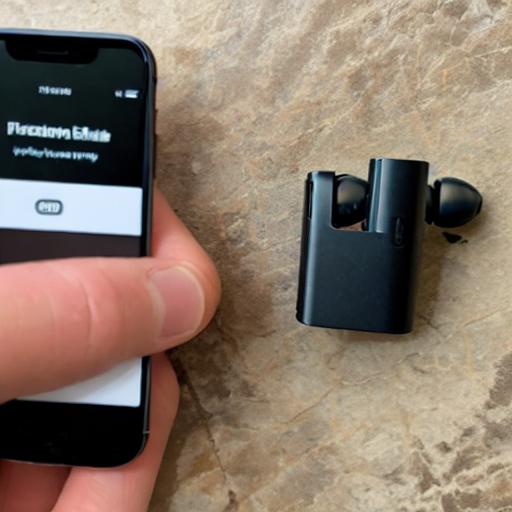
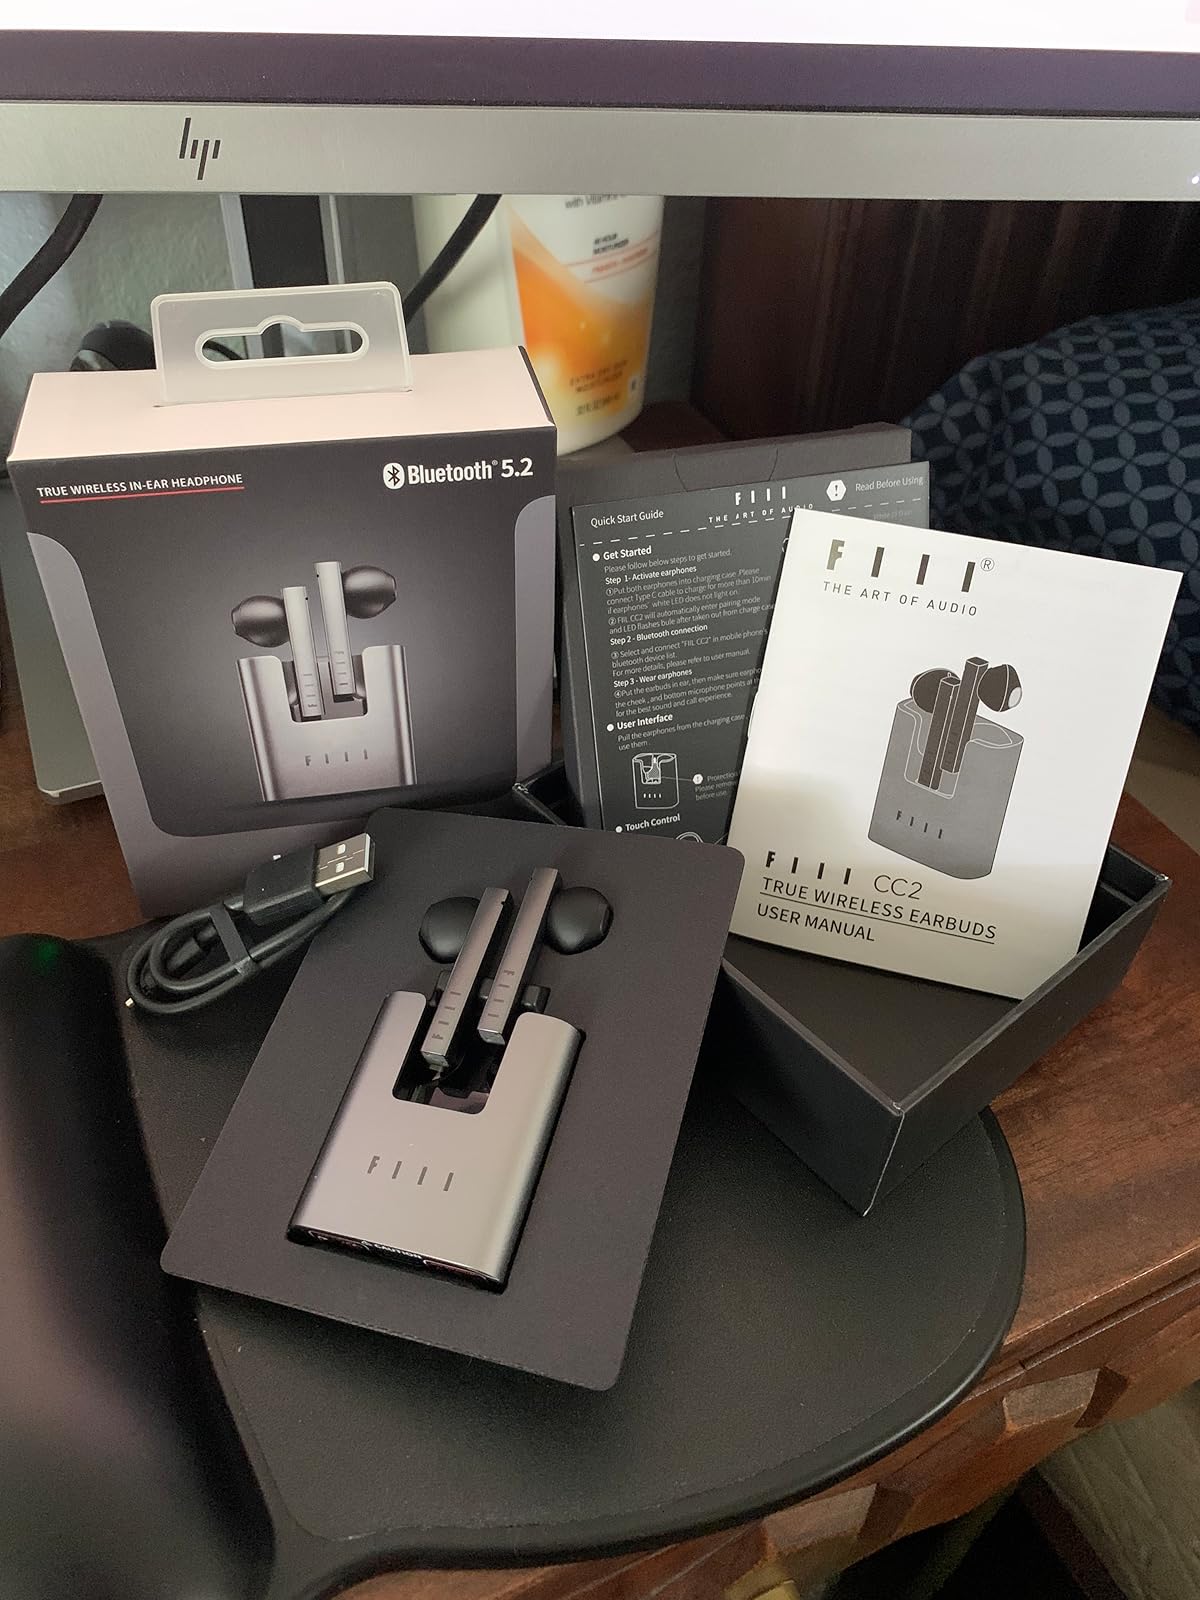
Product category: earbuds
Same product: no